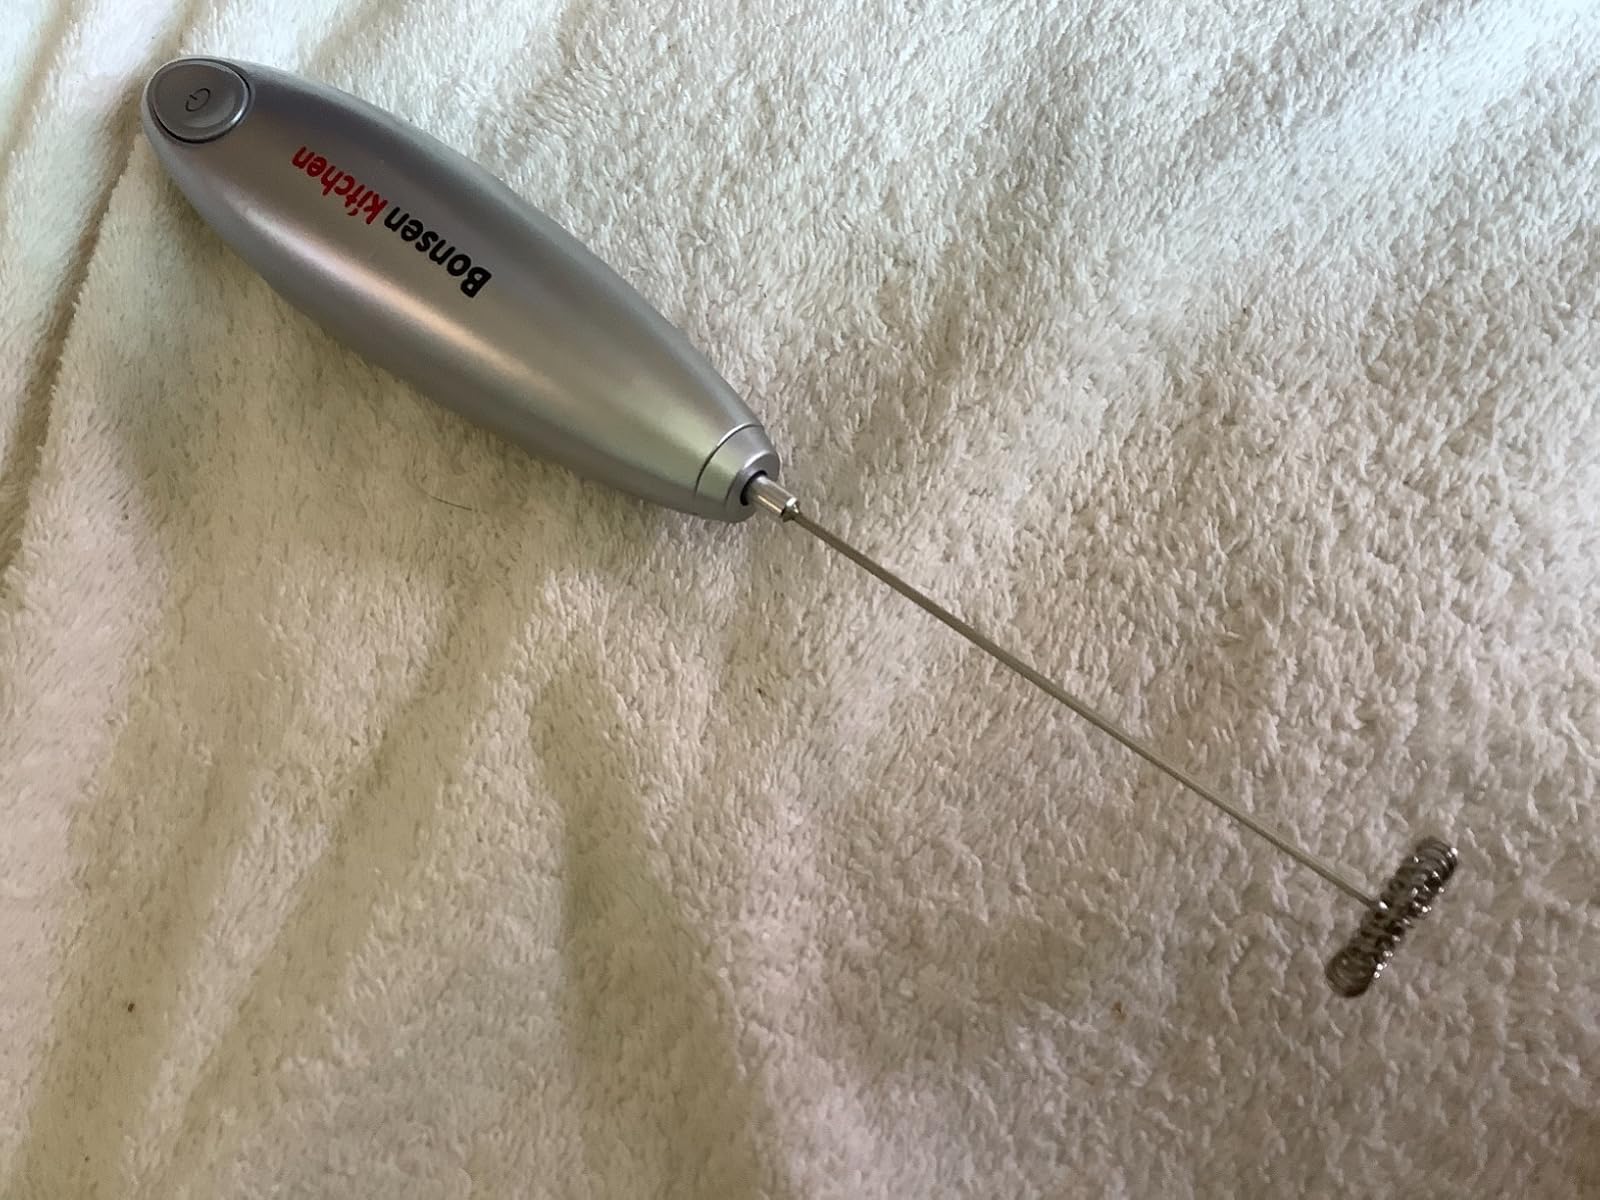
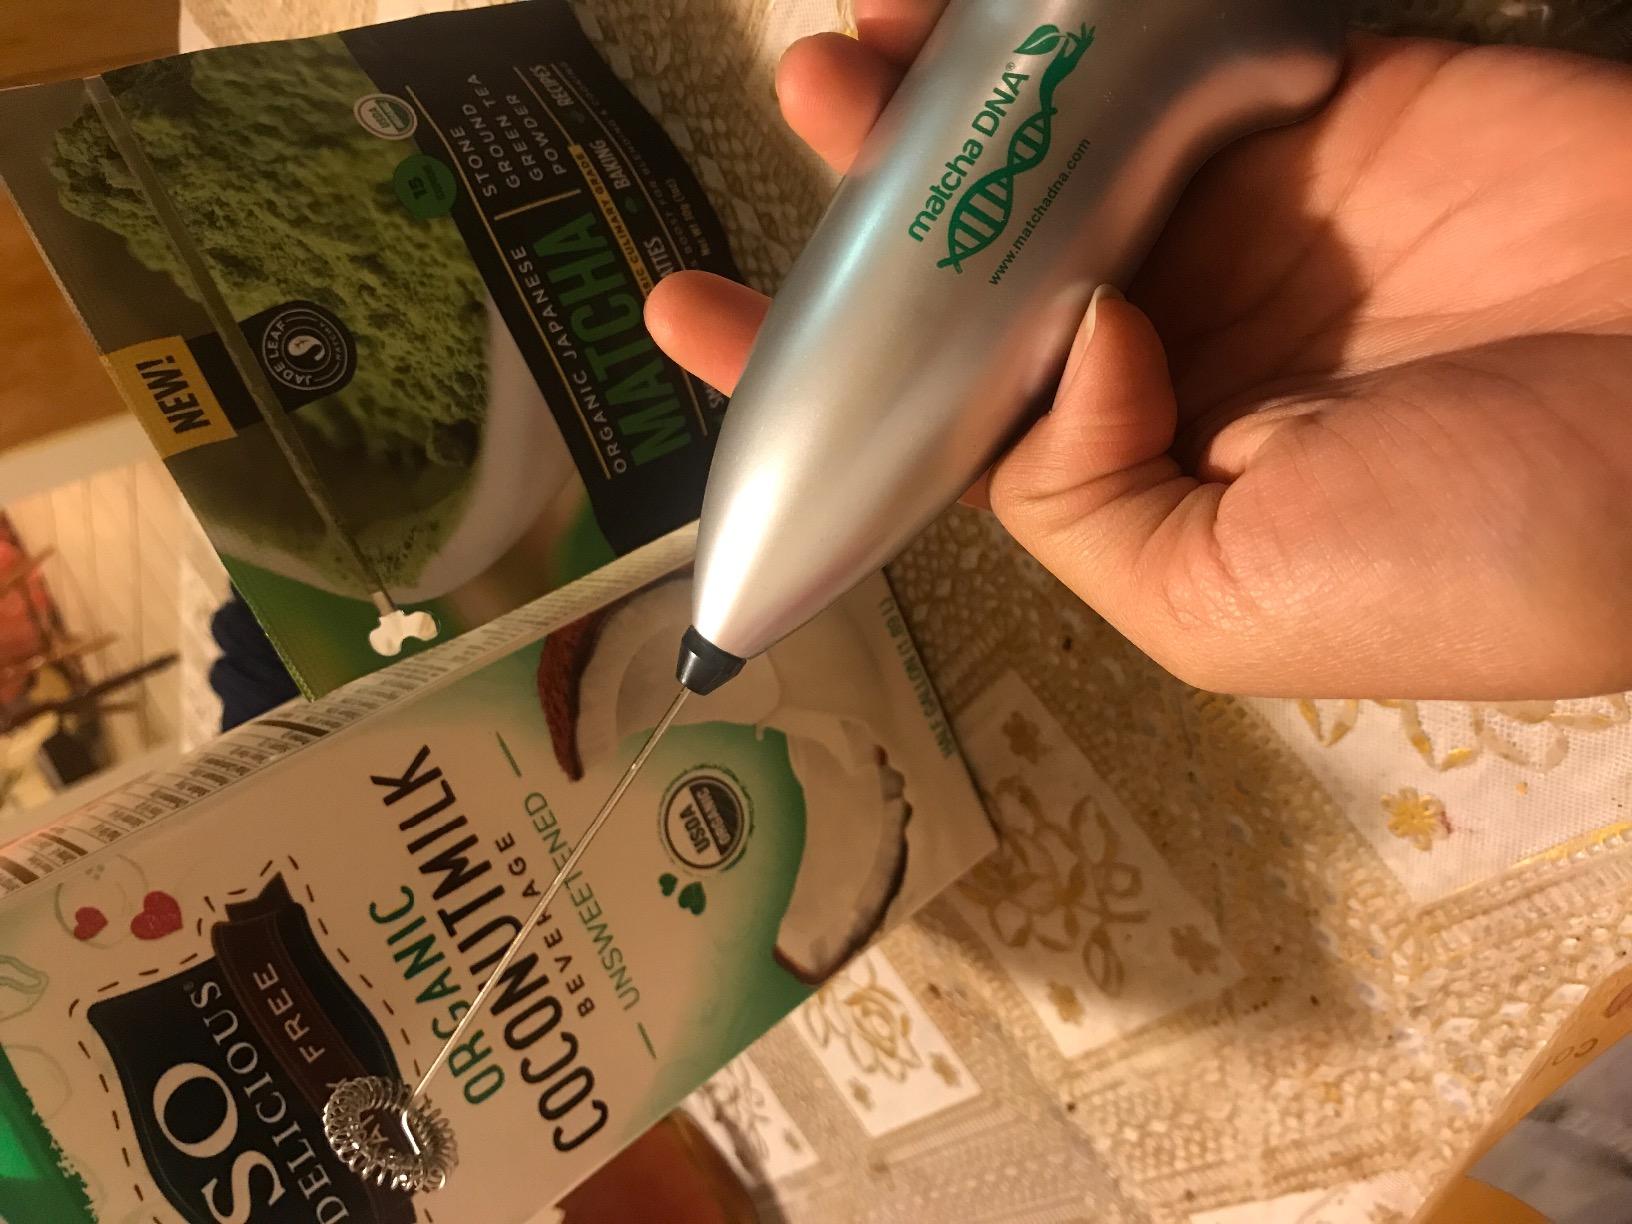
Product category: items_mixer
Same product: no